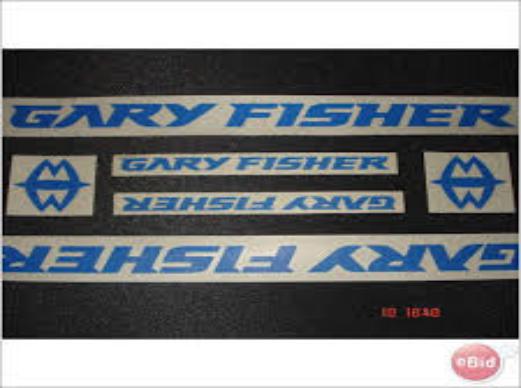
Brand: gary fisher
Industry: Transportation